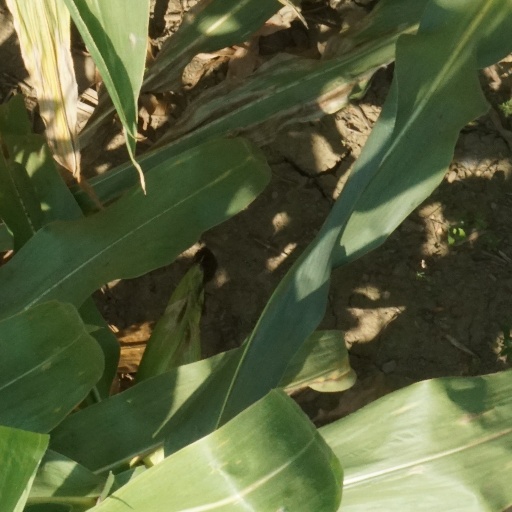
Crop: maize; corn